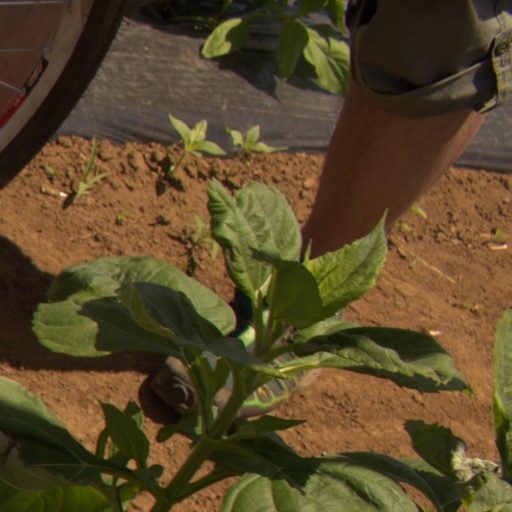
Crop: Jerusalem artichoke